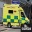
Label: ambulance